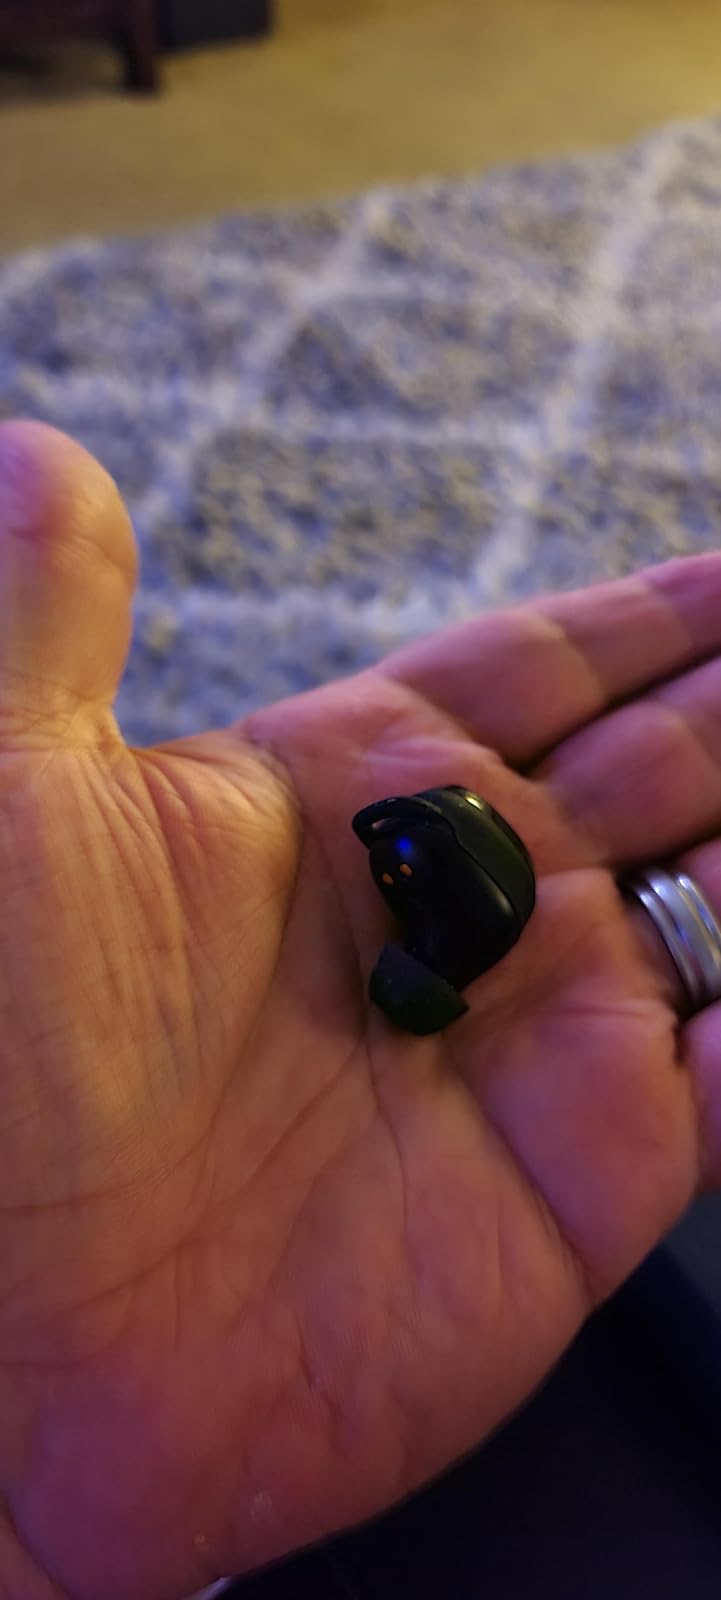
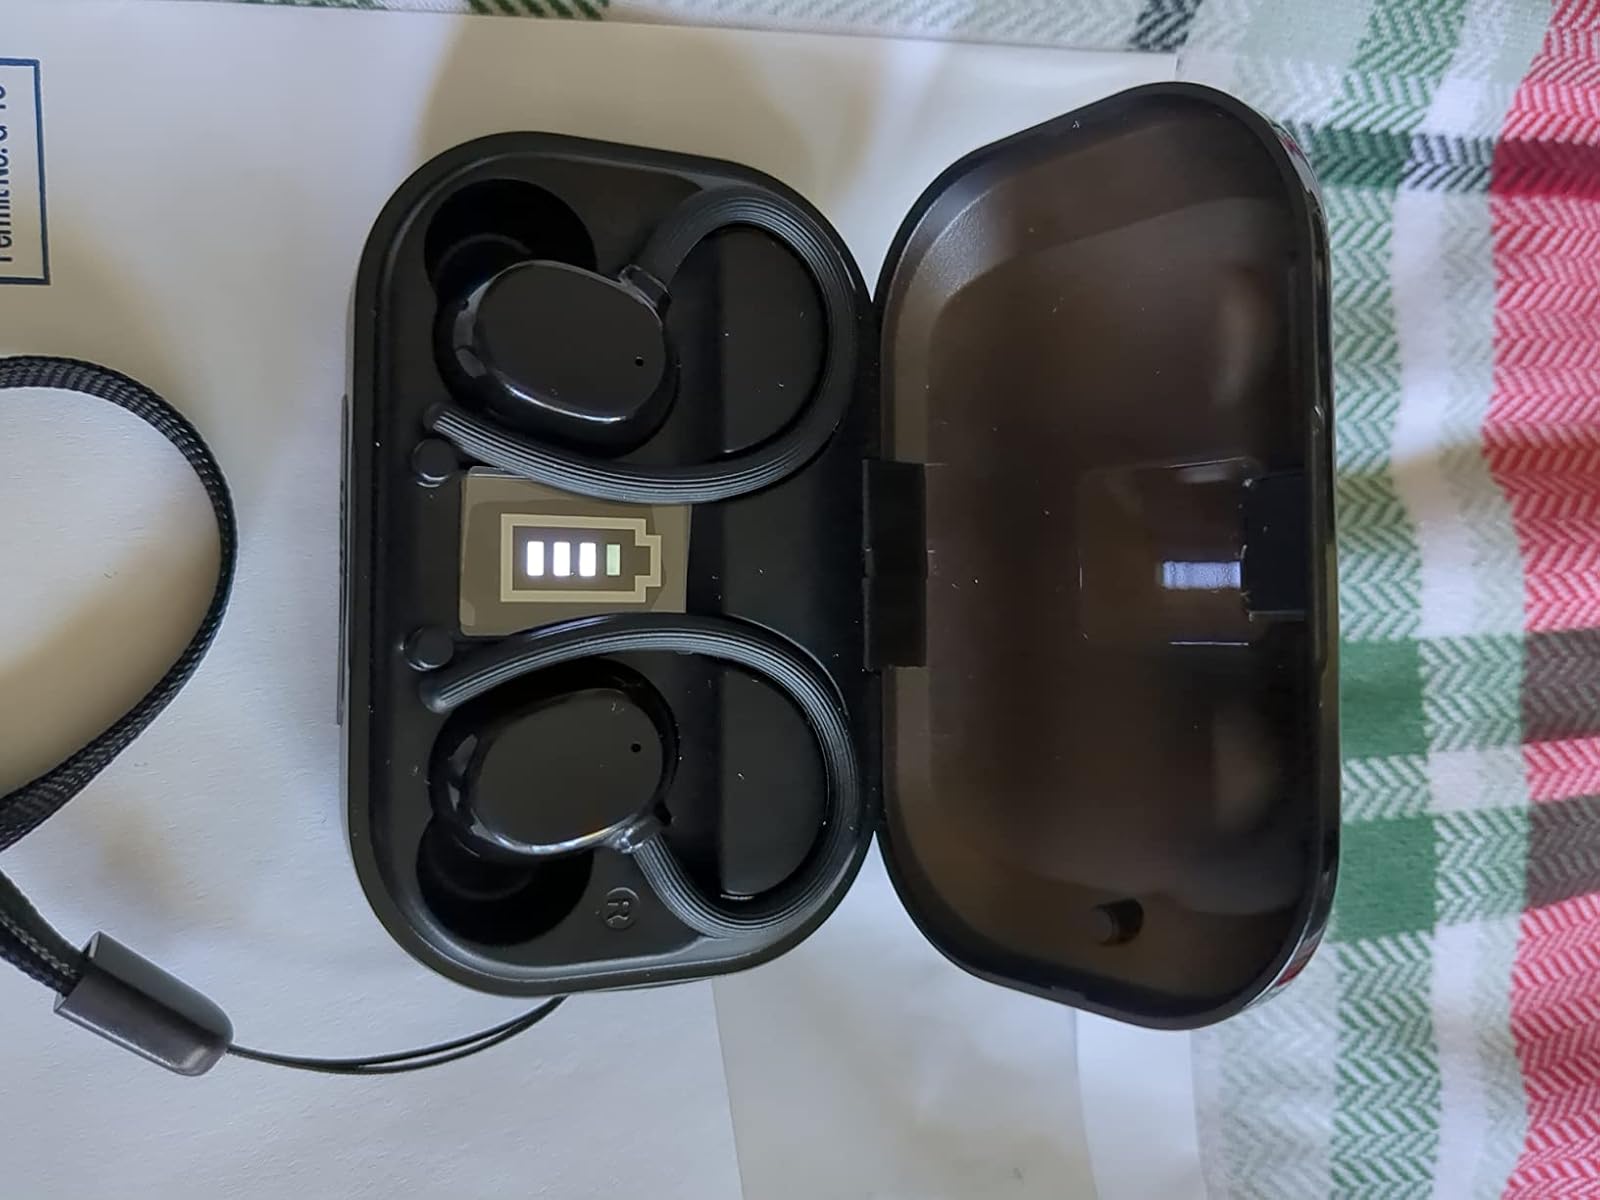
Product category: earbuds
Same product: no